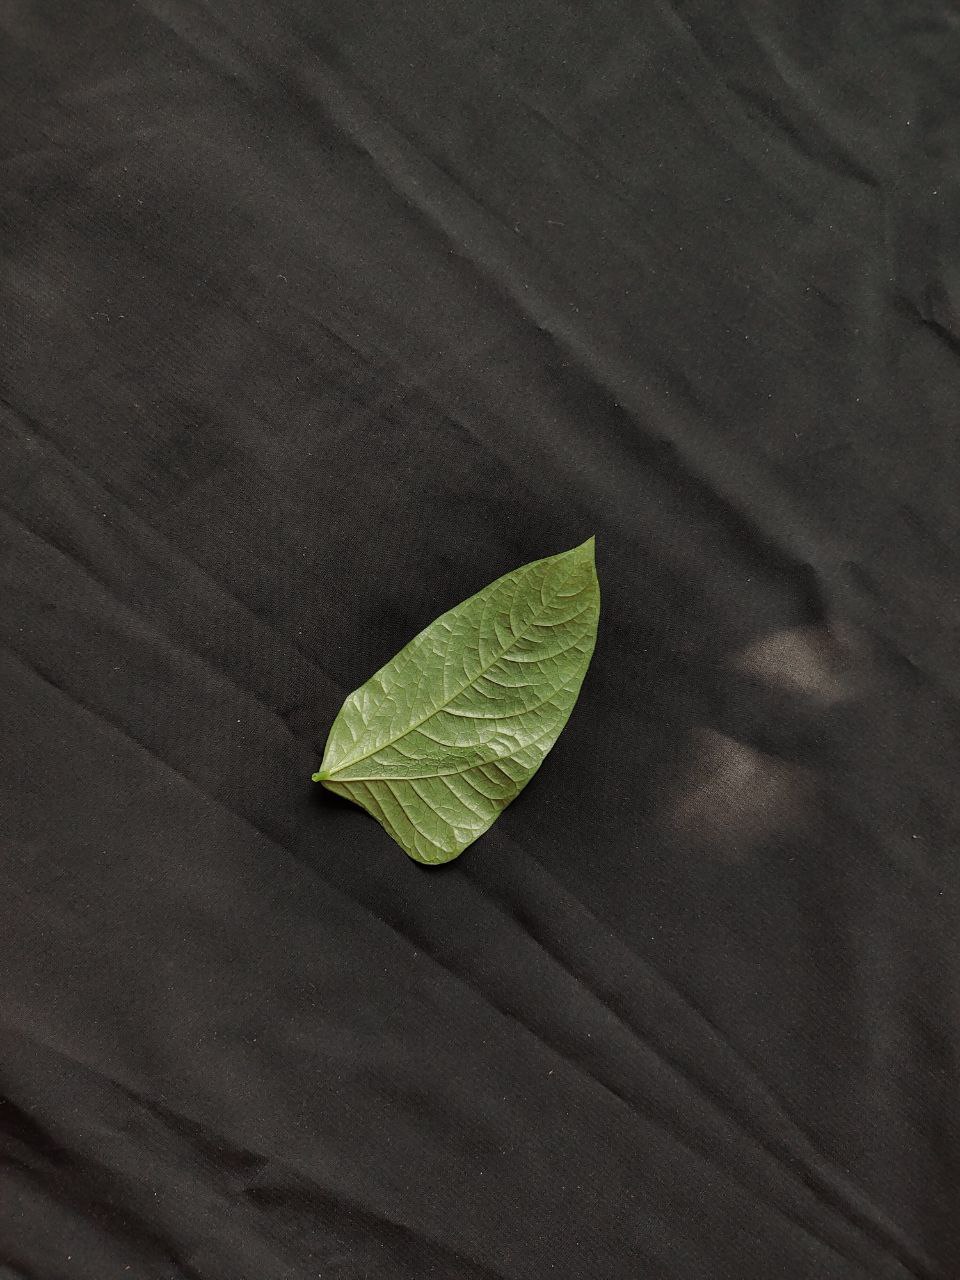
Crop: cowpea
Leaf condition: Mosaic Virus